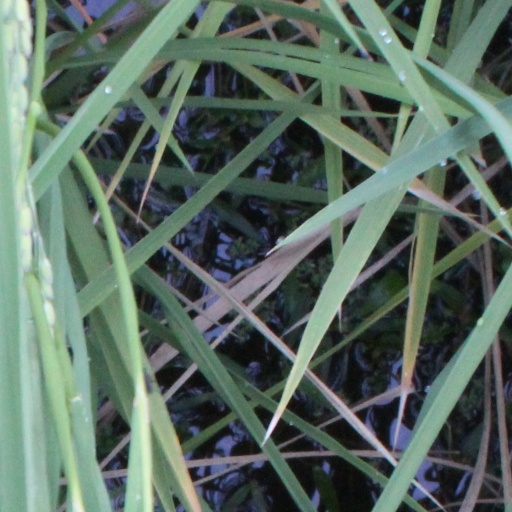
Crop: rice